Japanese Grand Prix

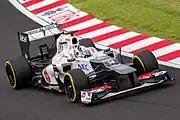
Kamui Kobayashi's Sauber C31 (2012)

In July 2009, Toyota cited a global economic slump as the reason that the Japanese Grand Prix would not return to Fuji Speedway in 2010 and beyond. The speedway argued, according to the Associated Press, that "continuing to host F1 races could threaten the survival of the company". As a result, the 2010 Grand Prix was held at Suzuka, at which point it was announced that Suzuka would have exclusive hosting duties.